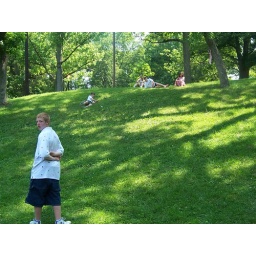
Kids (including some of my grandkids) playing on the hill by the shelter house